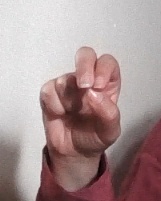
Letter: gaaf